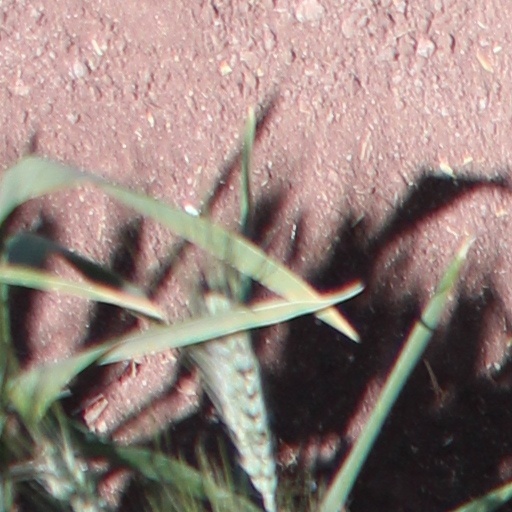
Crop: wheat